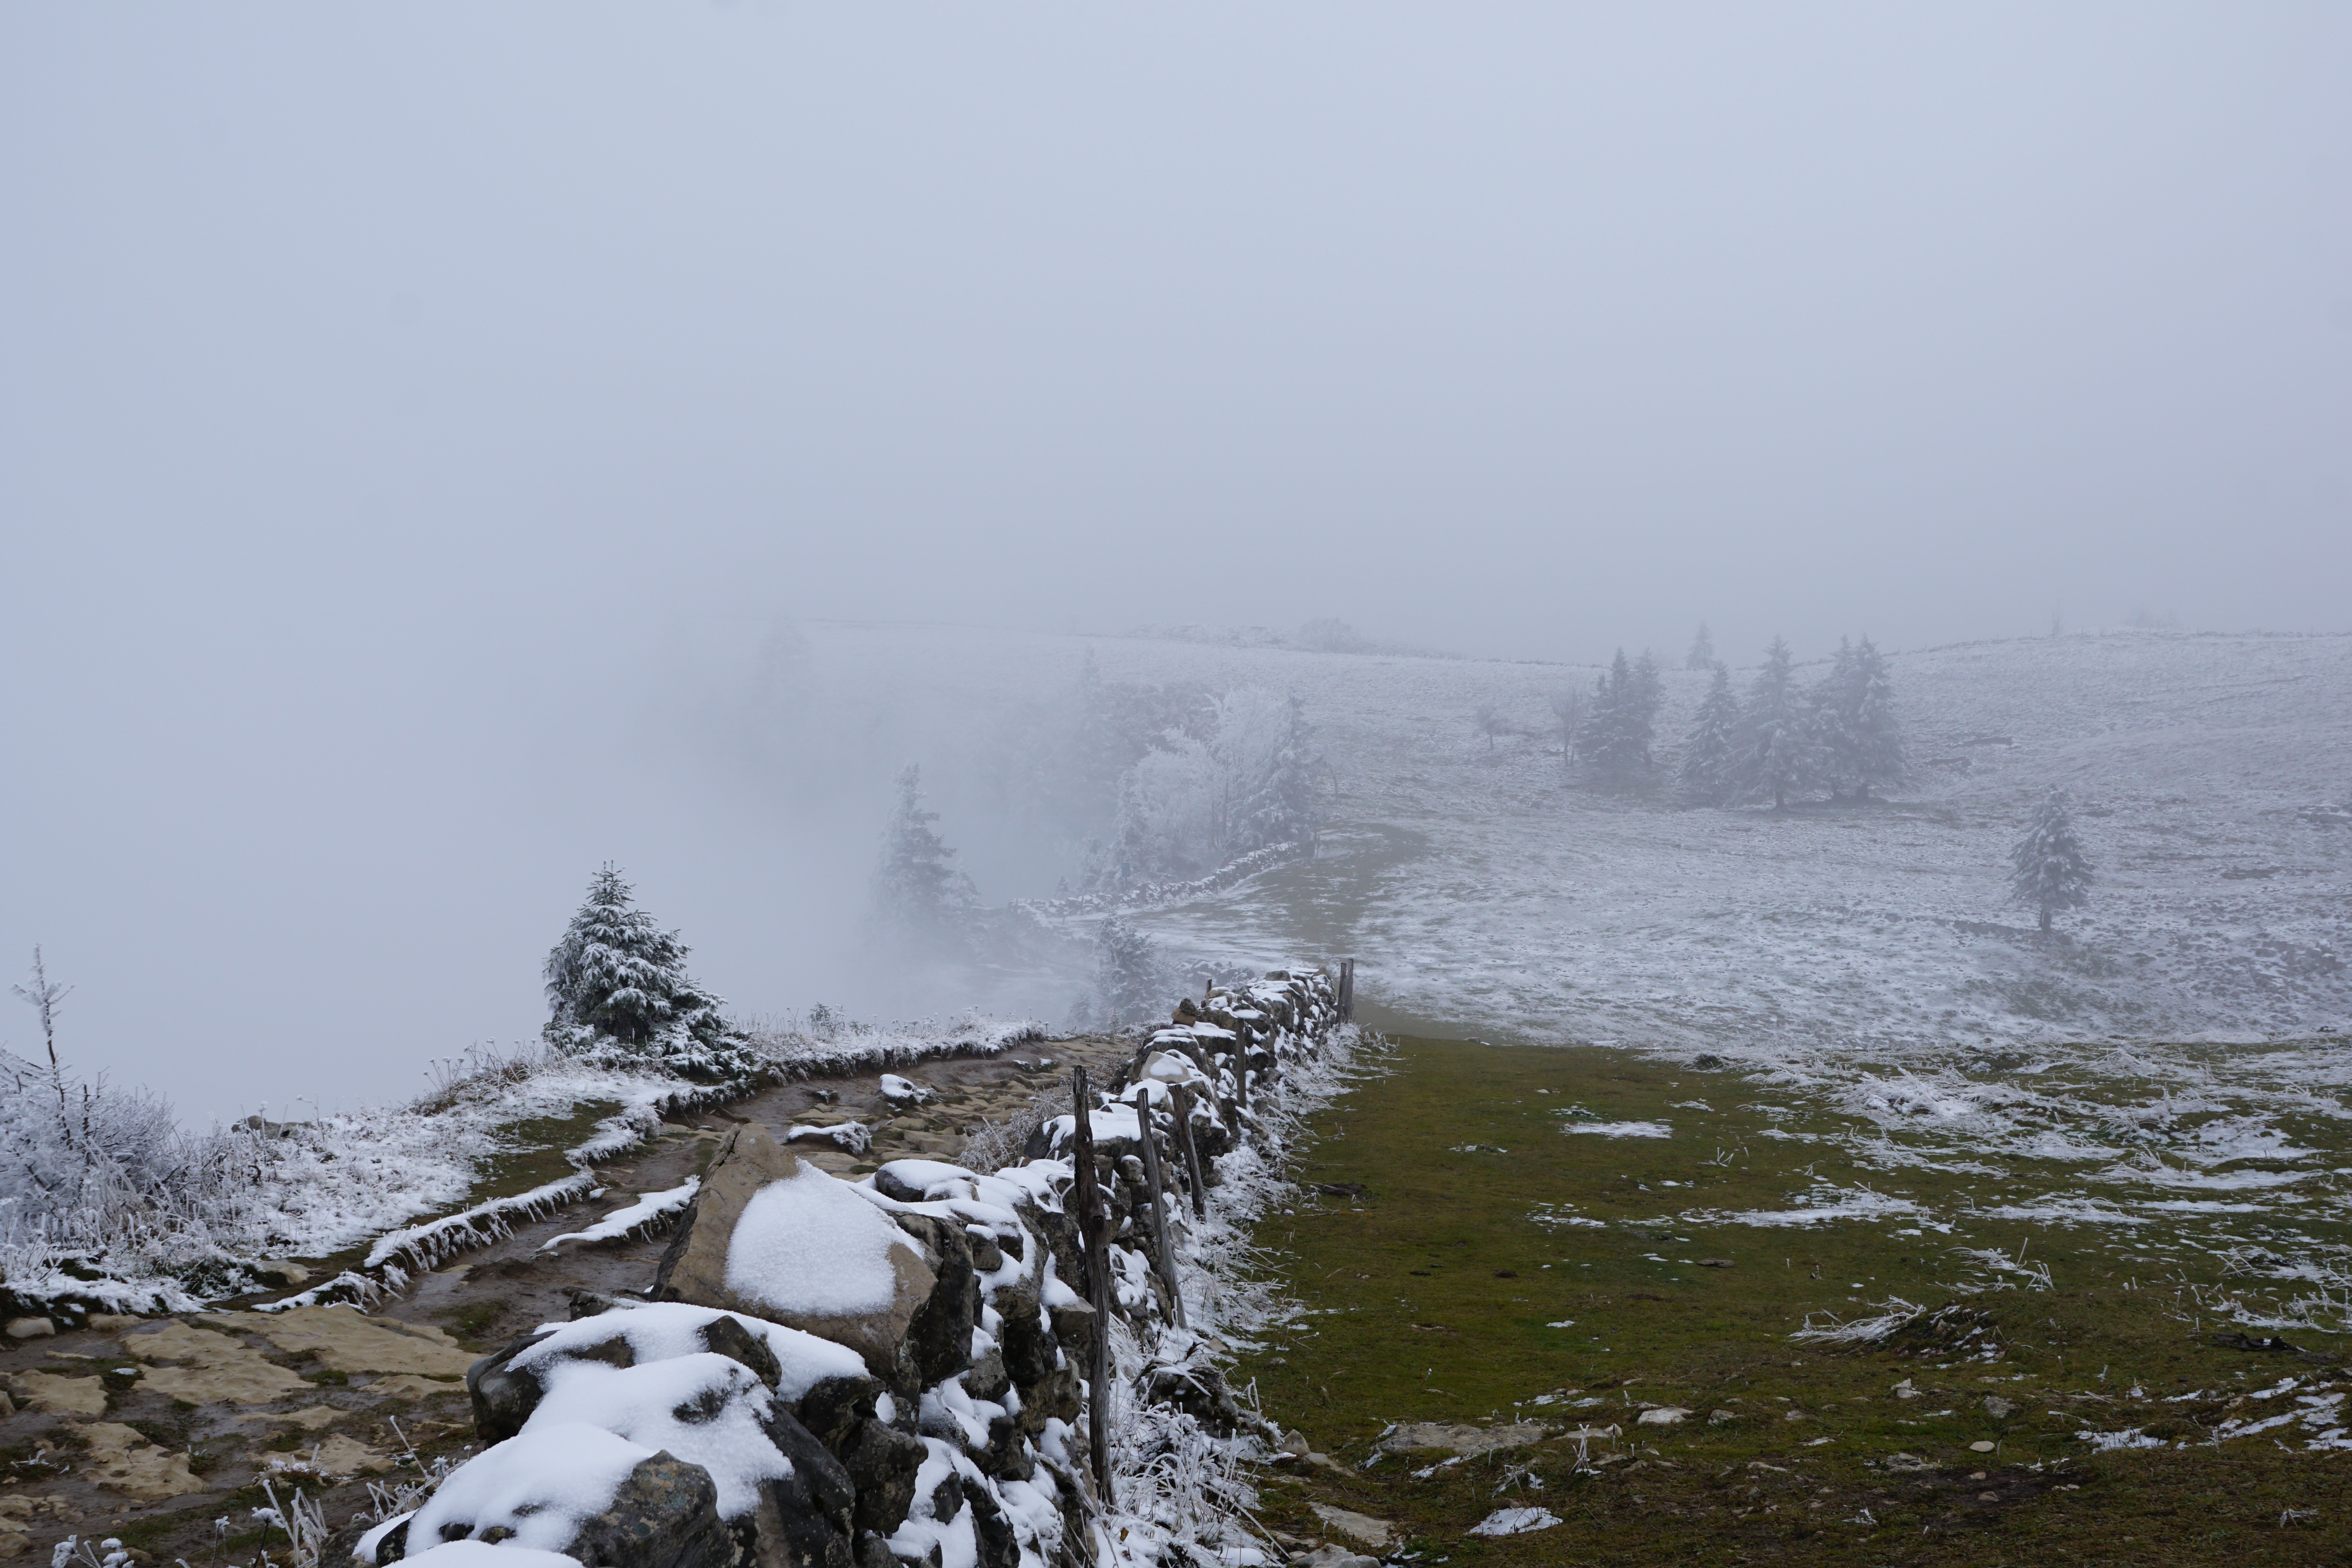
mountain, snow, winter, fog, mist, field, morning, land, walk, weather, season, snowfall, mountains, switzerland, jura, freezing, crap, creux du van, atmospheric phenomenon